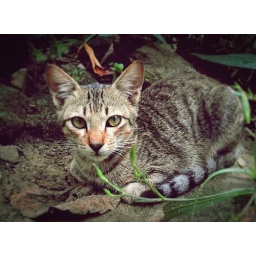
This kitty is a neighbor's pet, not mine. It is obvious no sign of friendliness in her eyes.